Bombay Jayashri

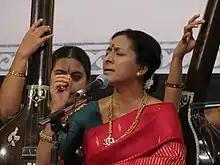
Bombay Jayashree in concert

Jayashri is also a playback singer whose film music includes Collaborations with M S Vishwanathan ( Tampathigal), Ilayaraja, A.R.Rahman, M M Keeravani, Johnson, Oesappachan, M Jayachandran,Ramesh Narayan, Haris Jayaraj, Shankar-Ehsan-Loy, Imman, Yuvan Shankar Raja, Govind Vasantha. Her song for Harris Jayaraj won her the Filmfare Awards South for Best Female Playback Singer – Tamil for the popular song "Vaseegara" from the Tamil film "Minnale". She sang the song "Zara Zara Bahakta Hain" (the Hindi version of "Vaseegara") in the movie "Rehnaa Hai Terre Dil Mein" with music composer Harris Jayaraj.She sang in Mahesh Dattani's 'Morning Raga' for the music of Amit Heri. She has sung in various films in Hindi, Tamil, Bhojpuri, Kannada, Telugu and Malayalam languages. She collaborated with composer Mychael Danna on "Pi's Lullaby" from the film adaptation of Yann Martel's book "Life of Pi" in 2012.